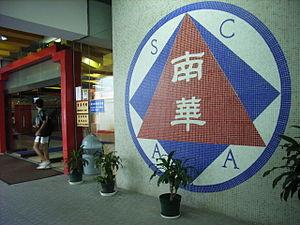
Le South China Athletic Association est un club de football hongkongais.